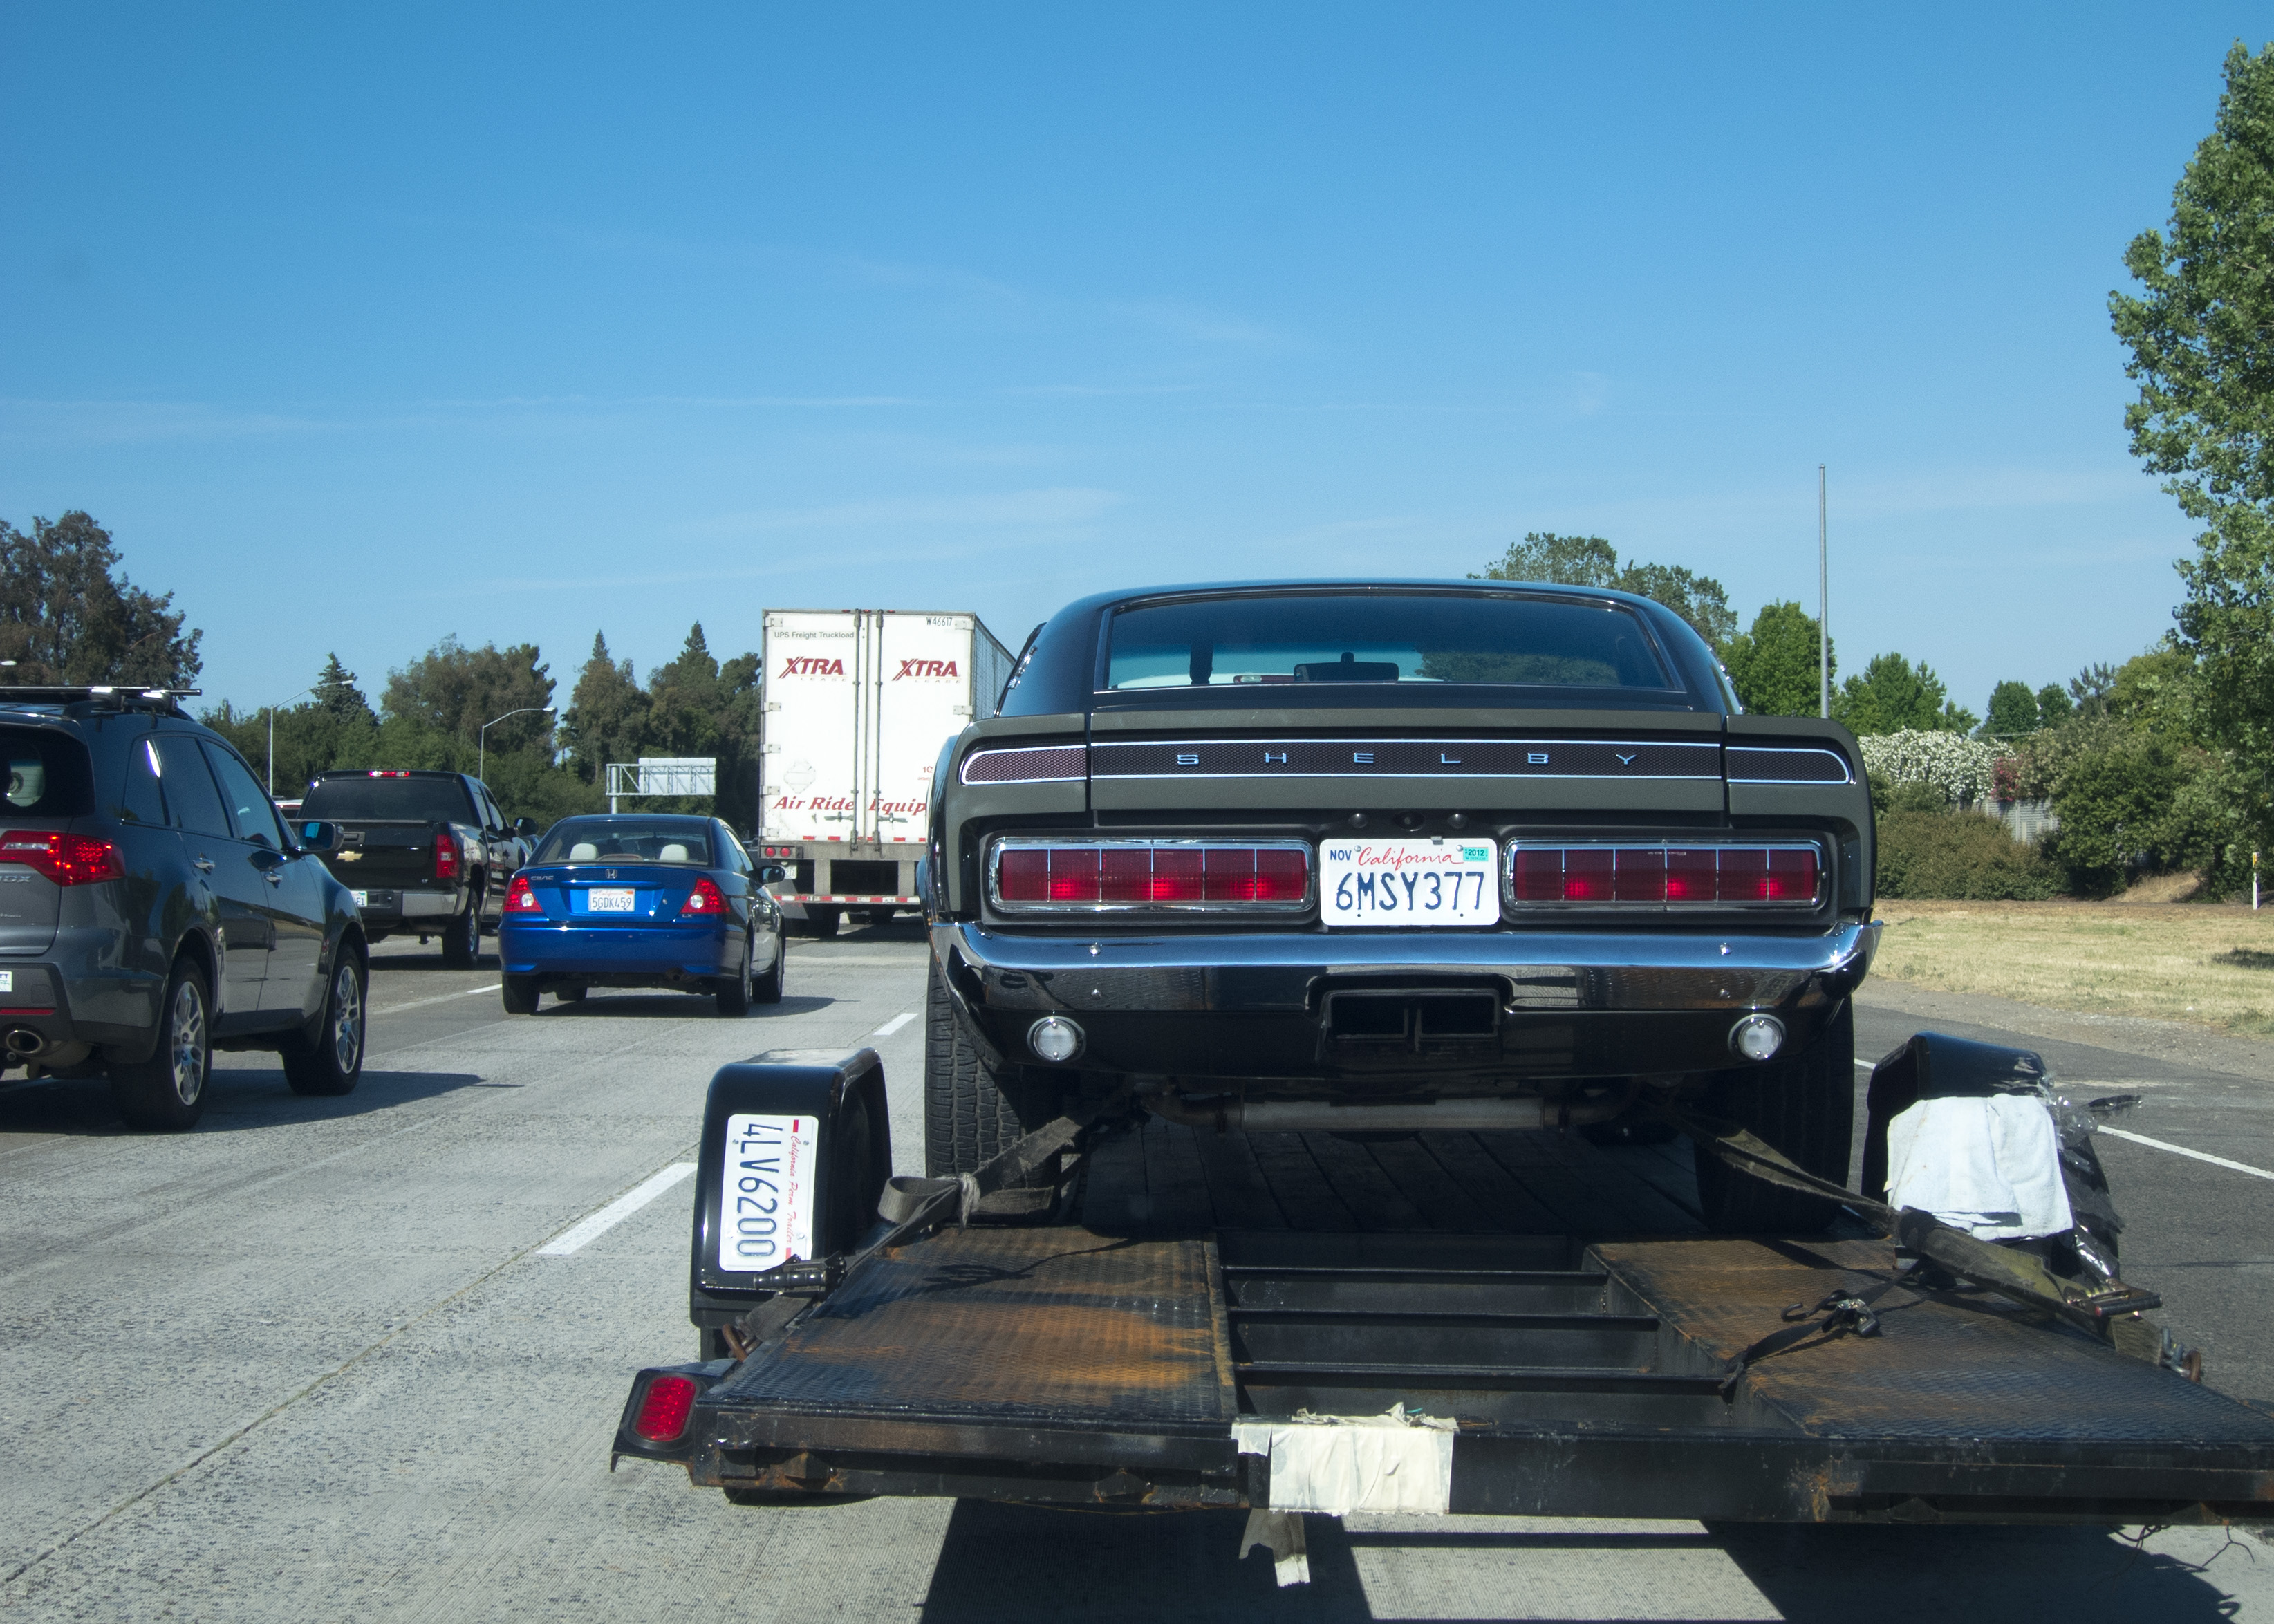
car, truck, vehicle, motor vehicle, bumper, pickup truck, sport utility vehicle, land vehicle, automobile make, automotive exterior, luxury vehicle, off roading